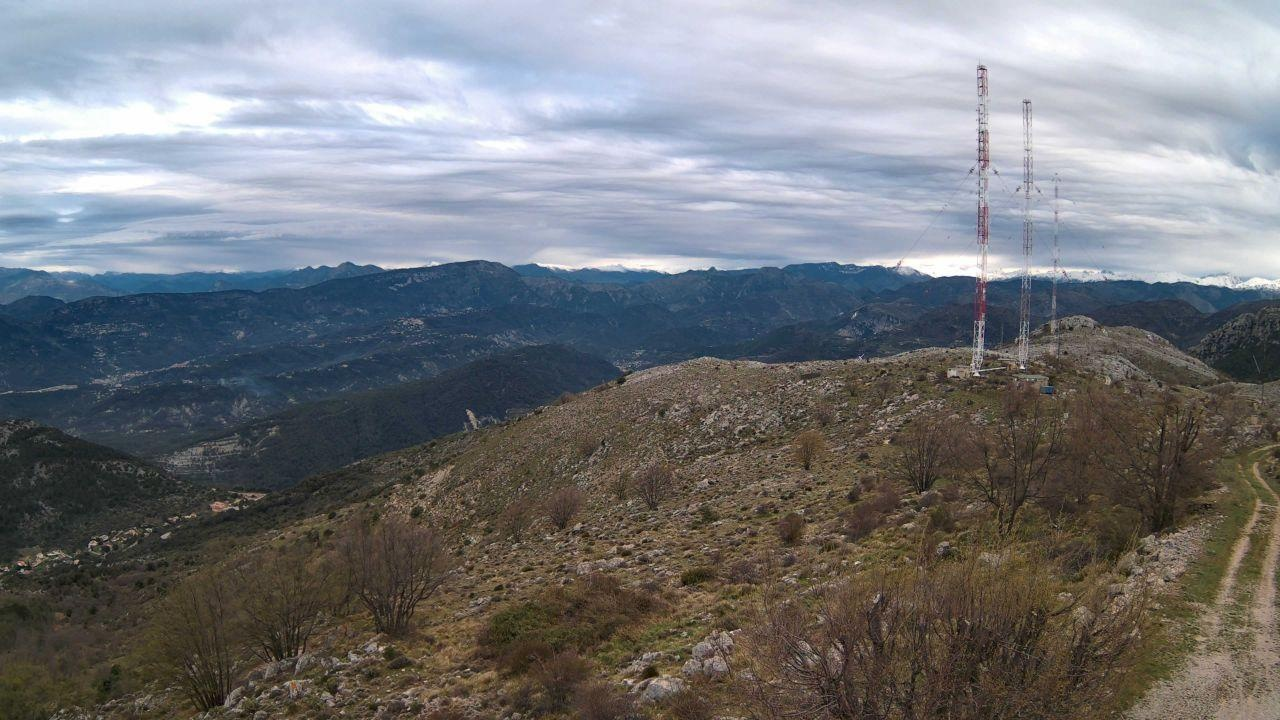
Fire: no
Smoke: no